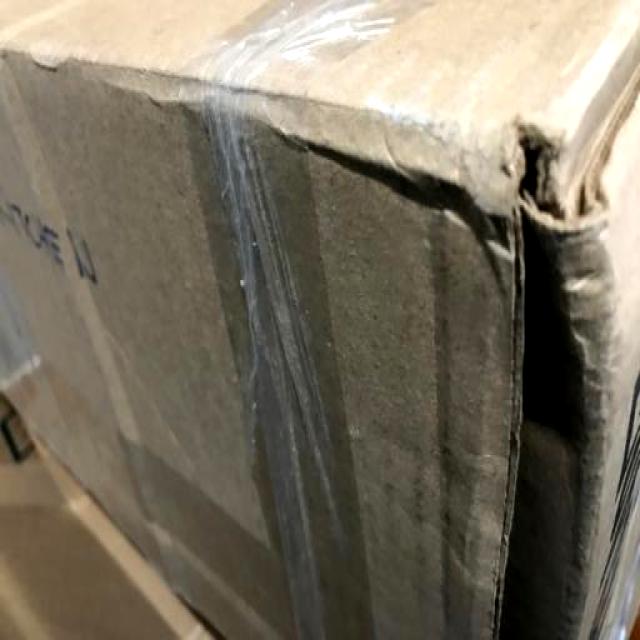
Label: Cardboard